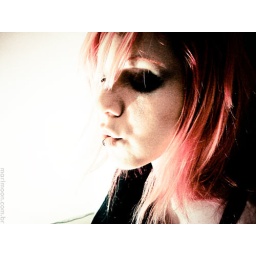
suddenly dark thoughts cross your mind. and the stars fade into the black night. **writings by marimoon**